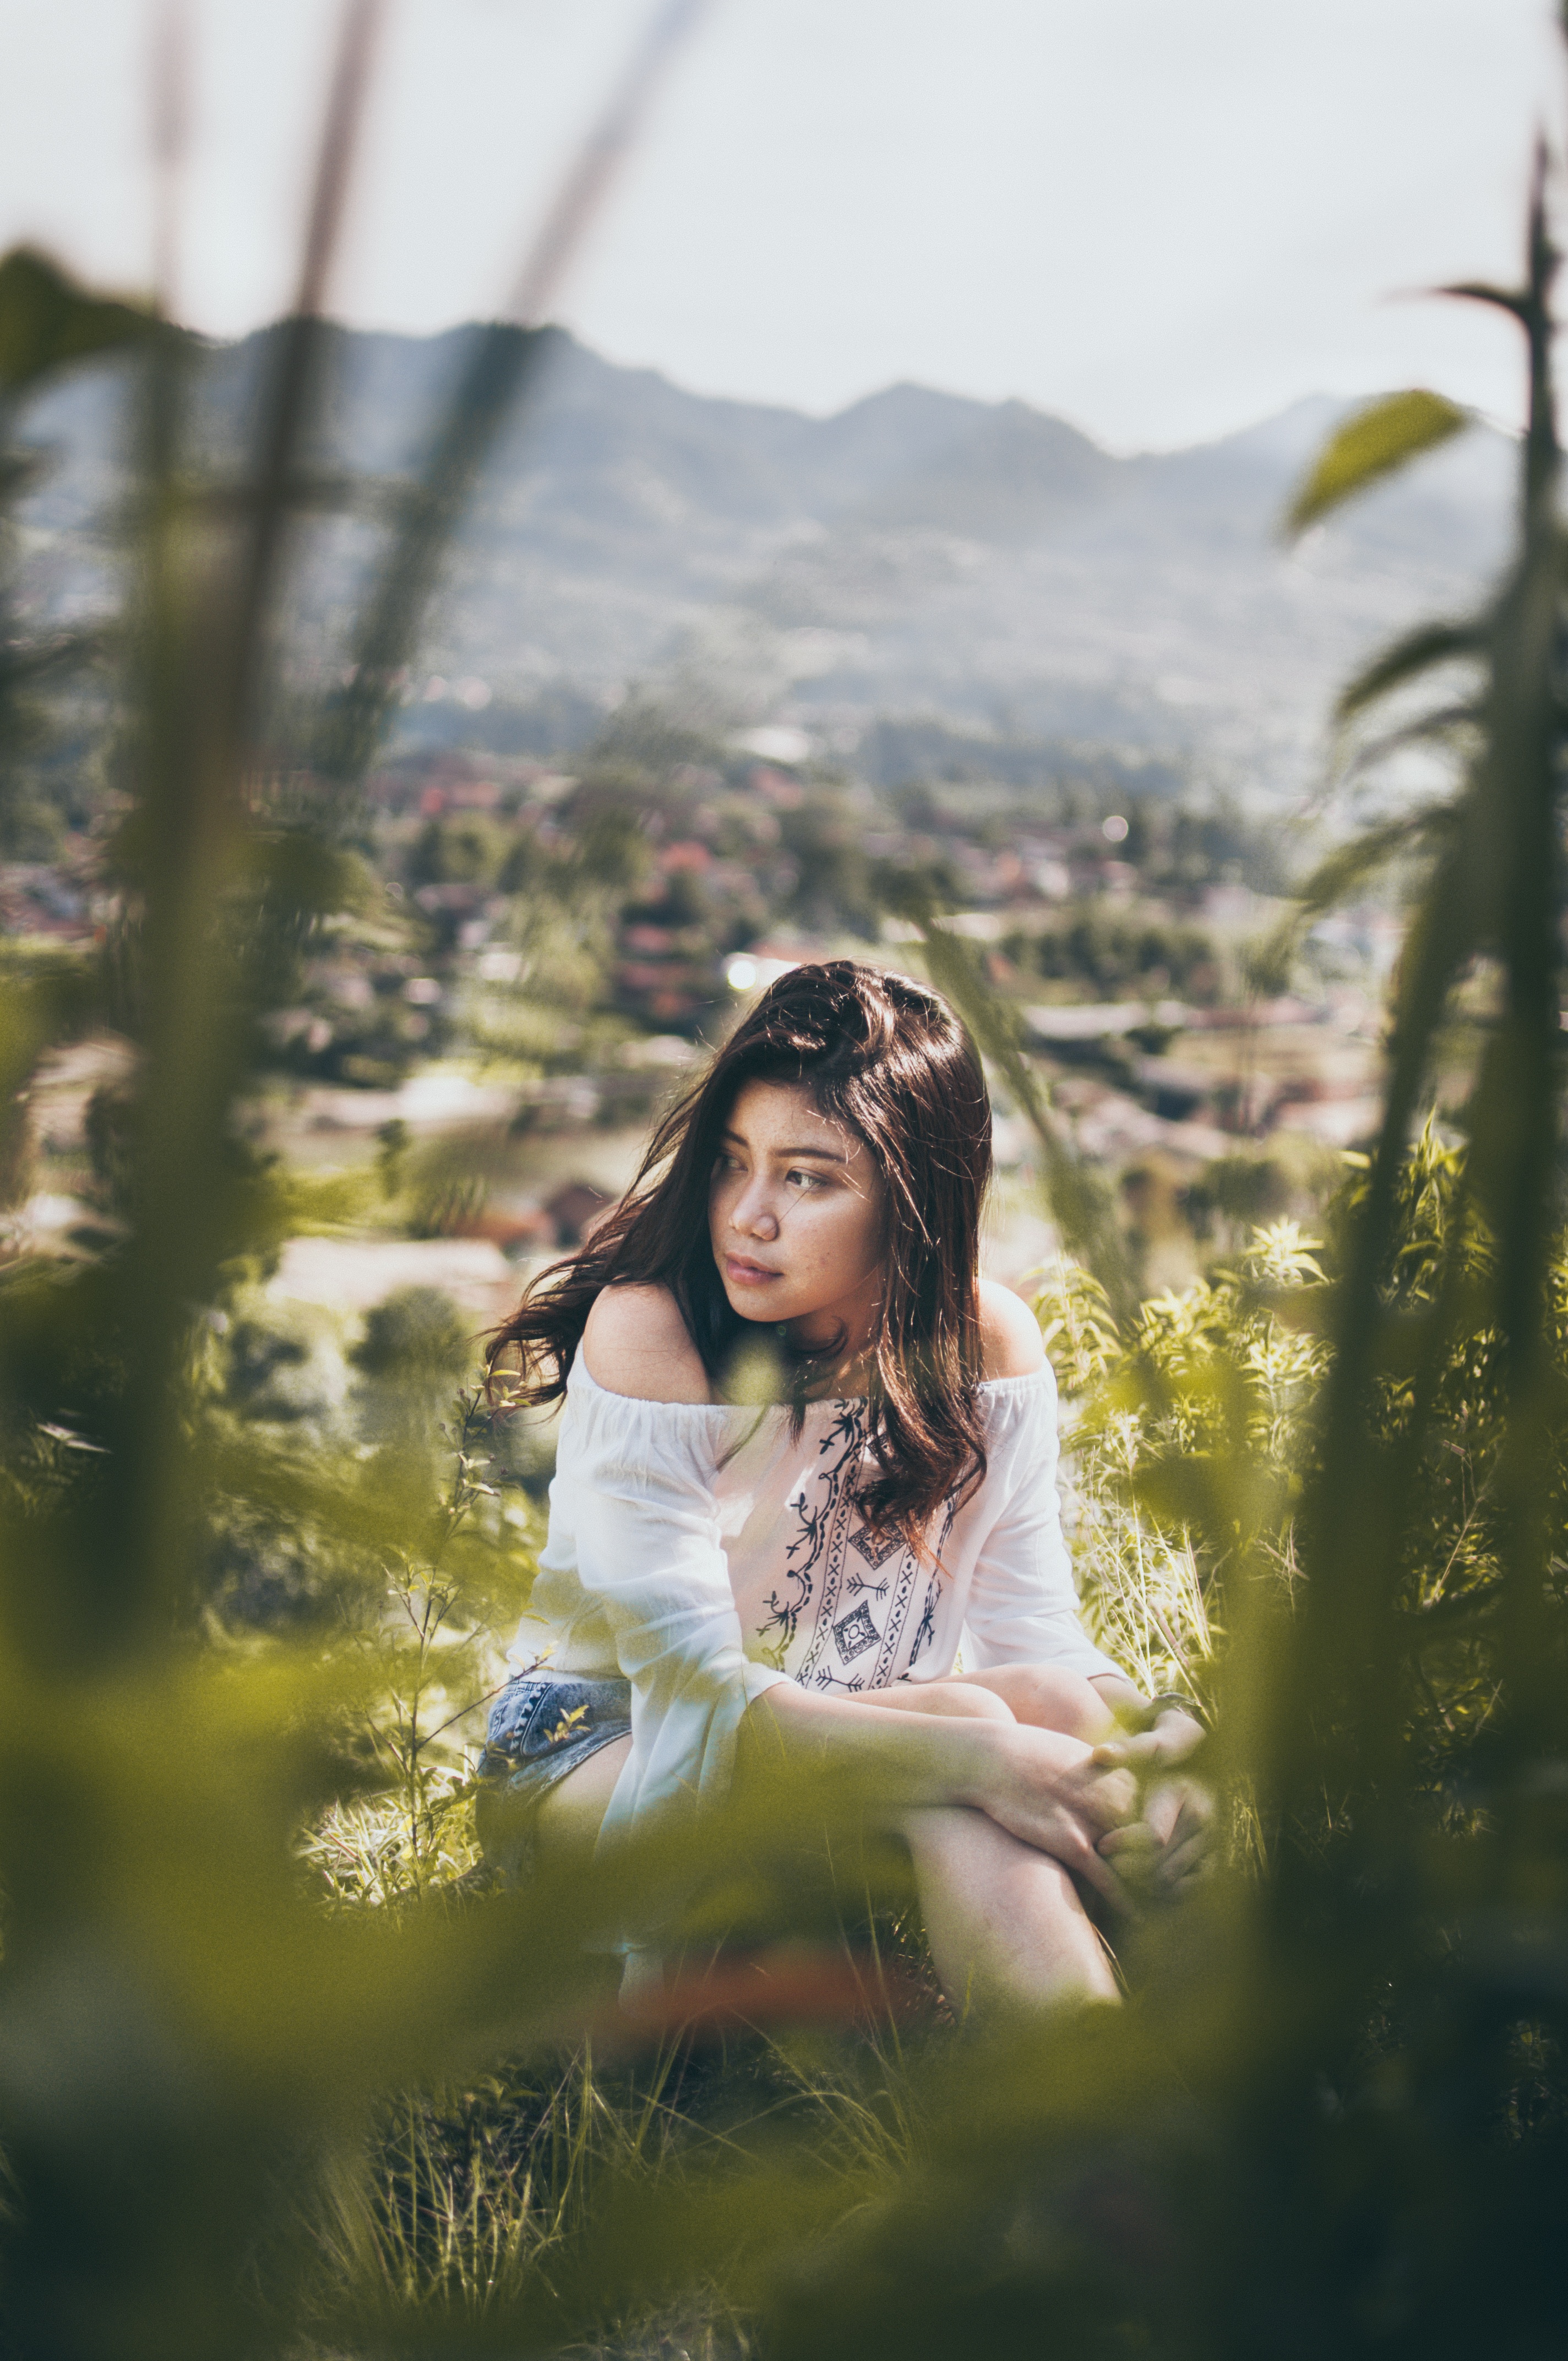
girl, woman, photography, sunlight, flower, portrait, model, spring, green, romance, photograph, beauty, photo shoot, portrait photography